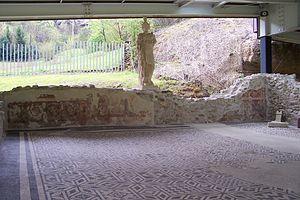
Le sanctuaire de Minerve est un temple de l’époque romaine situé à Breno. Le temple est adossé à un éperon rocheux sur la rive orientale de la rivière Oglio face à une grotte d'où sourdait une source.